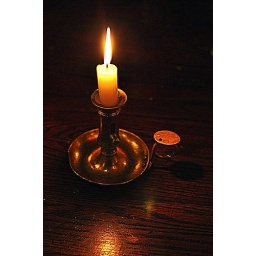
Cool candle stick on a very well worn bar in Amsterdam.